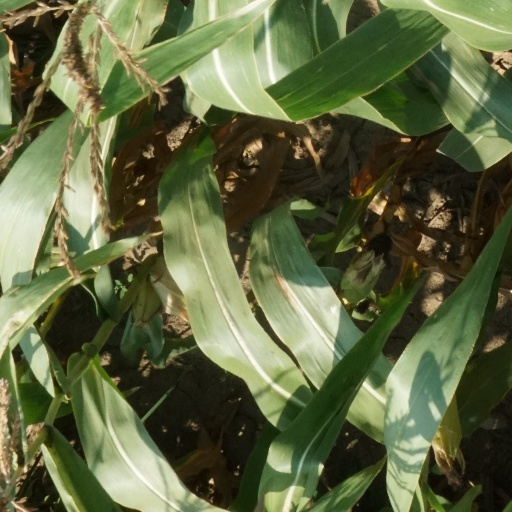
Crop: maize; corn